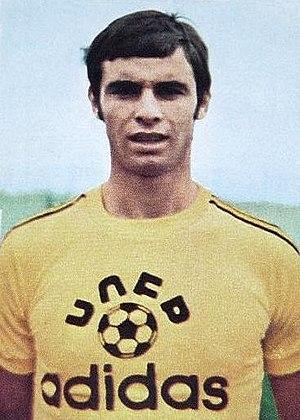
Paul Marchioni est un footballeur français né le 1ᵉʳ janvier 1955 à Corte.